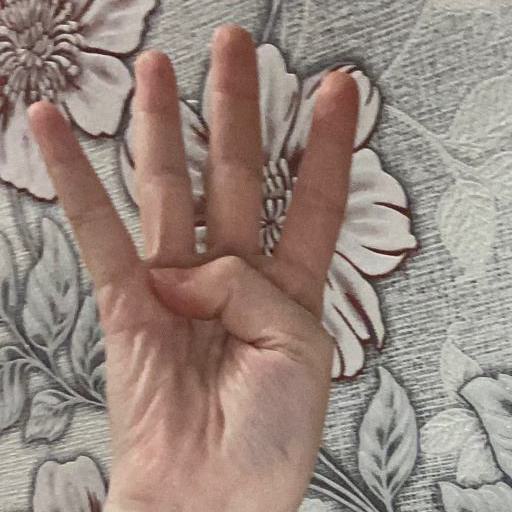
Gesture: four